Good News (1930 film)

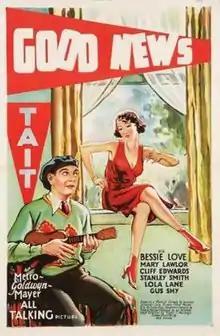

Good News is a 1930 American pre-Code musical film directed by Nick Grinde, and starring Bessie Love, Cliff Edwards, and Penny Singleton. The film was shot in black-and-white, although the finale was in multicolor.